Midday Meal Scheme

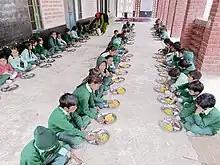
School students taking Mid day meal in a school of Haryana province of India

The government of India initiated the National Programme of Nutritional Support to Primary Education (NP-NSPE) on 15 August 1995. The objective of the scheme is to help improve the effectiveness of primary education by improving the nutritional status of primary school children. Initially, the scheme was implemented in 2,408 blocks of the country to provide food to students in classes one through five of government, government-aided and local body run schools. By 1997–98, the scheme had been implemented across the country. Under this programme, a cooked midday meal with 300 calories and 12 grams of protein is provided to all children enrolled in classes one to five. In October 2007, the scheme included students in upper primary classes of six to eight in 3,479 educationally backward blocks, and the name was changed from National Programme for Nutrition Support to Primary Education to National Programme of Mid Day Meals in Schools. Though cooked food was to be provided, most states (apart from those already providing cooked food) chose to provide "dry rations" to students. "Dry rations" refers to the provision of uncooked 3 kg of wheat or rice to children with 80% attendance.